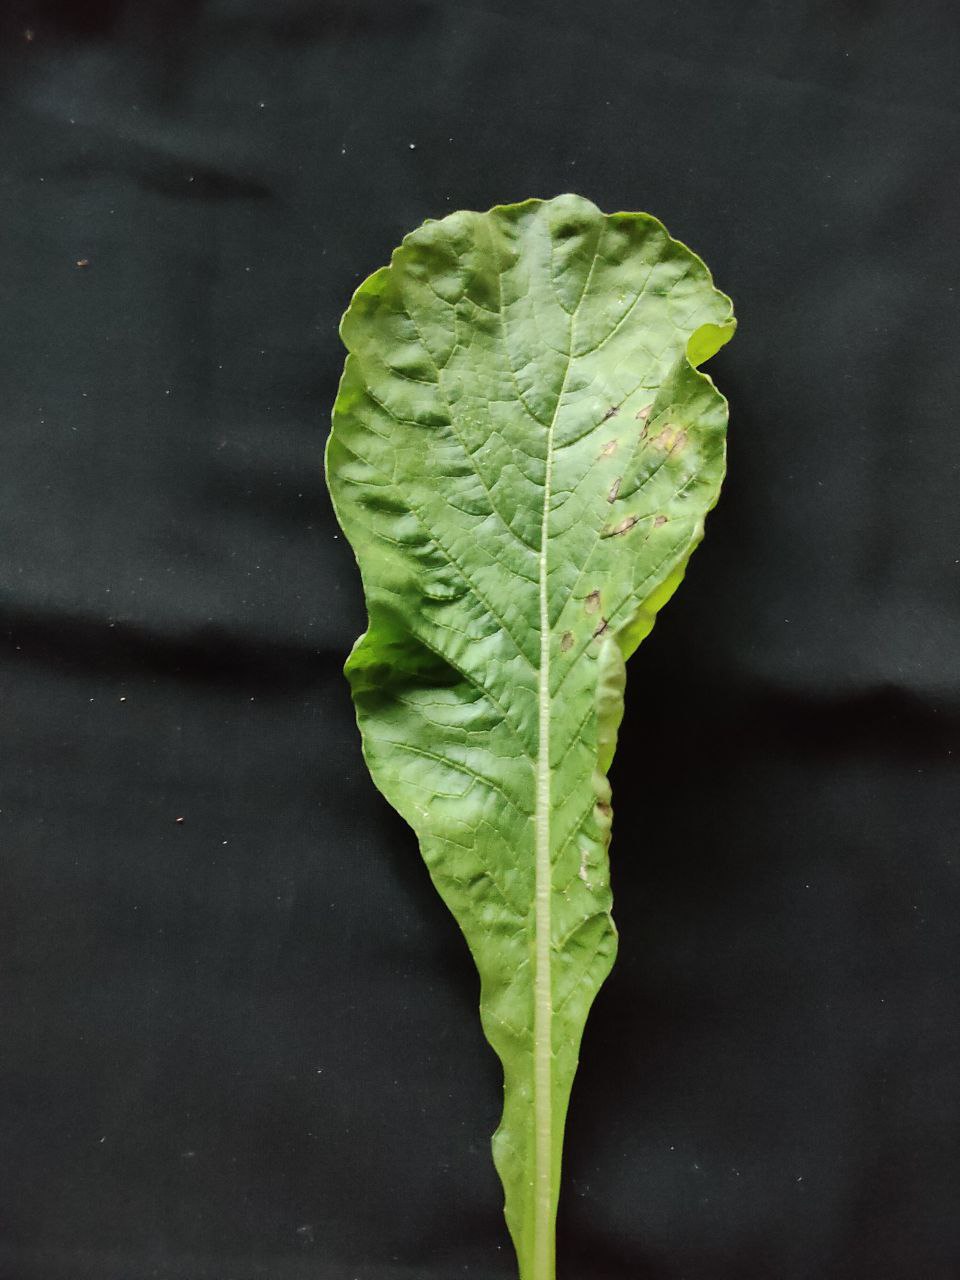
Label: Black leaf spot